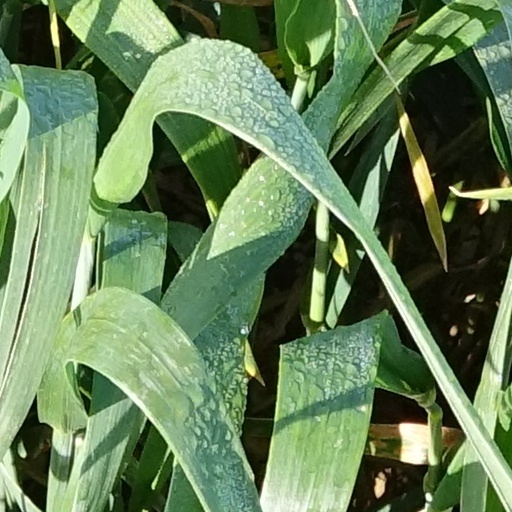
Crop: wheat